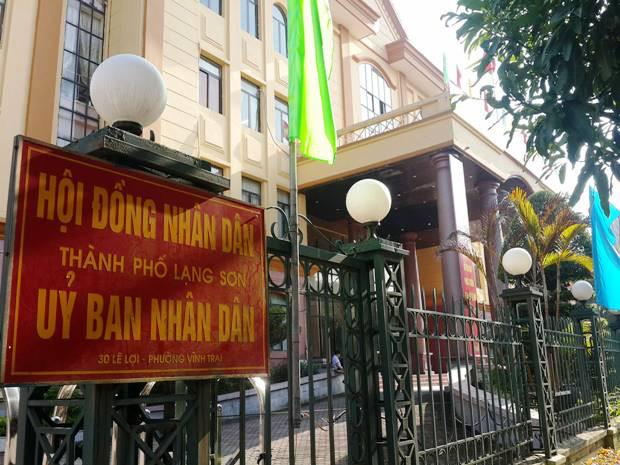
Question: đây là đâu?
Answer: đây là hội đồng nhân dân và ủy ban nhân dân thành phố lạng sơn